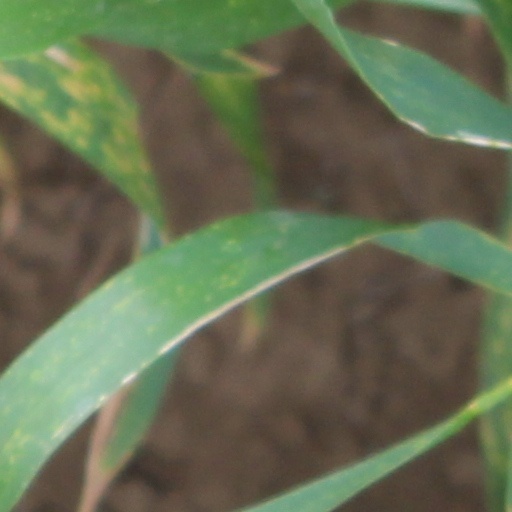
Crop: wheat